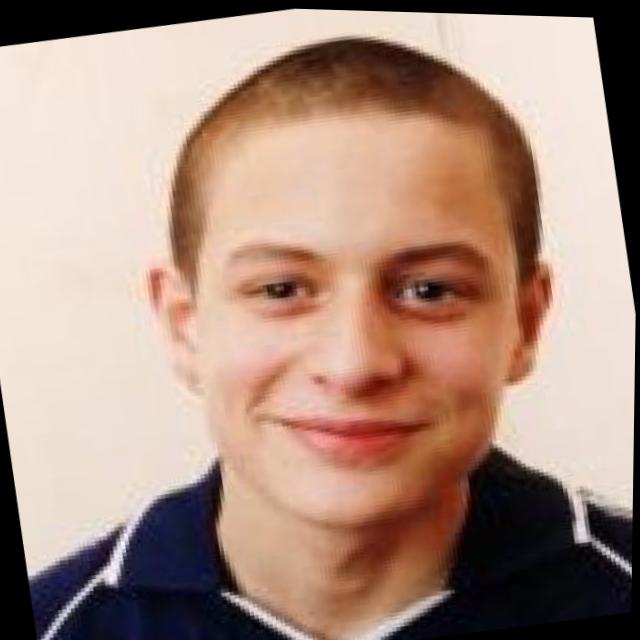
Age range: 13-20